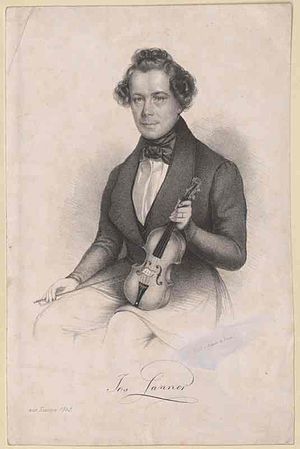
Joseph Lanner
Joseph Lanner
Joseph Franz Karl Lanner var en østrigsk komponist af dansemusik.